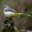
Label: bird